Transport in Somerset

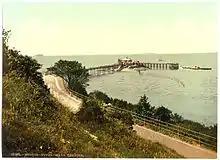
Pleasure steamers at Birnbeck Pier, Weston-super-Mare

Steam ships were operating in the Bristol Channel and calling at Portishead in the 1820s. Pleasure trips for passengers were being operated from the harbours at Minehead, Watchet and Weston-super-Mare in the 1850s. The construction of piers at Weston-super-Mare (in 1867) and Clevedon (1869) offered further landing places for a number of steamer operators for more than a century. The last commercial pleasure steamers were operated by P and A Campbell in 1979, although two preserved ships still make regular appearances.